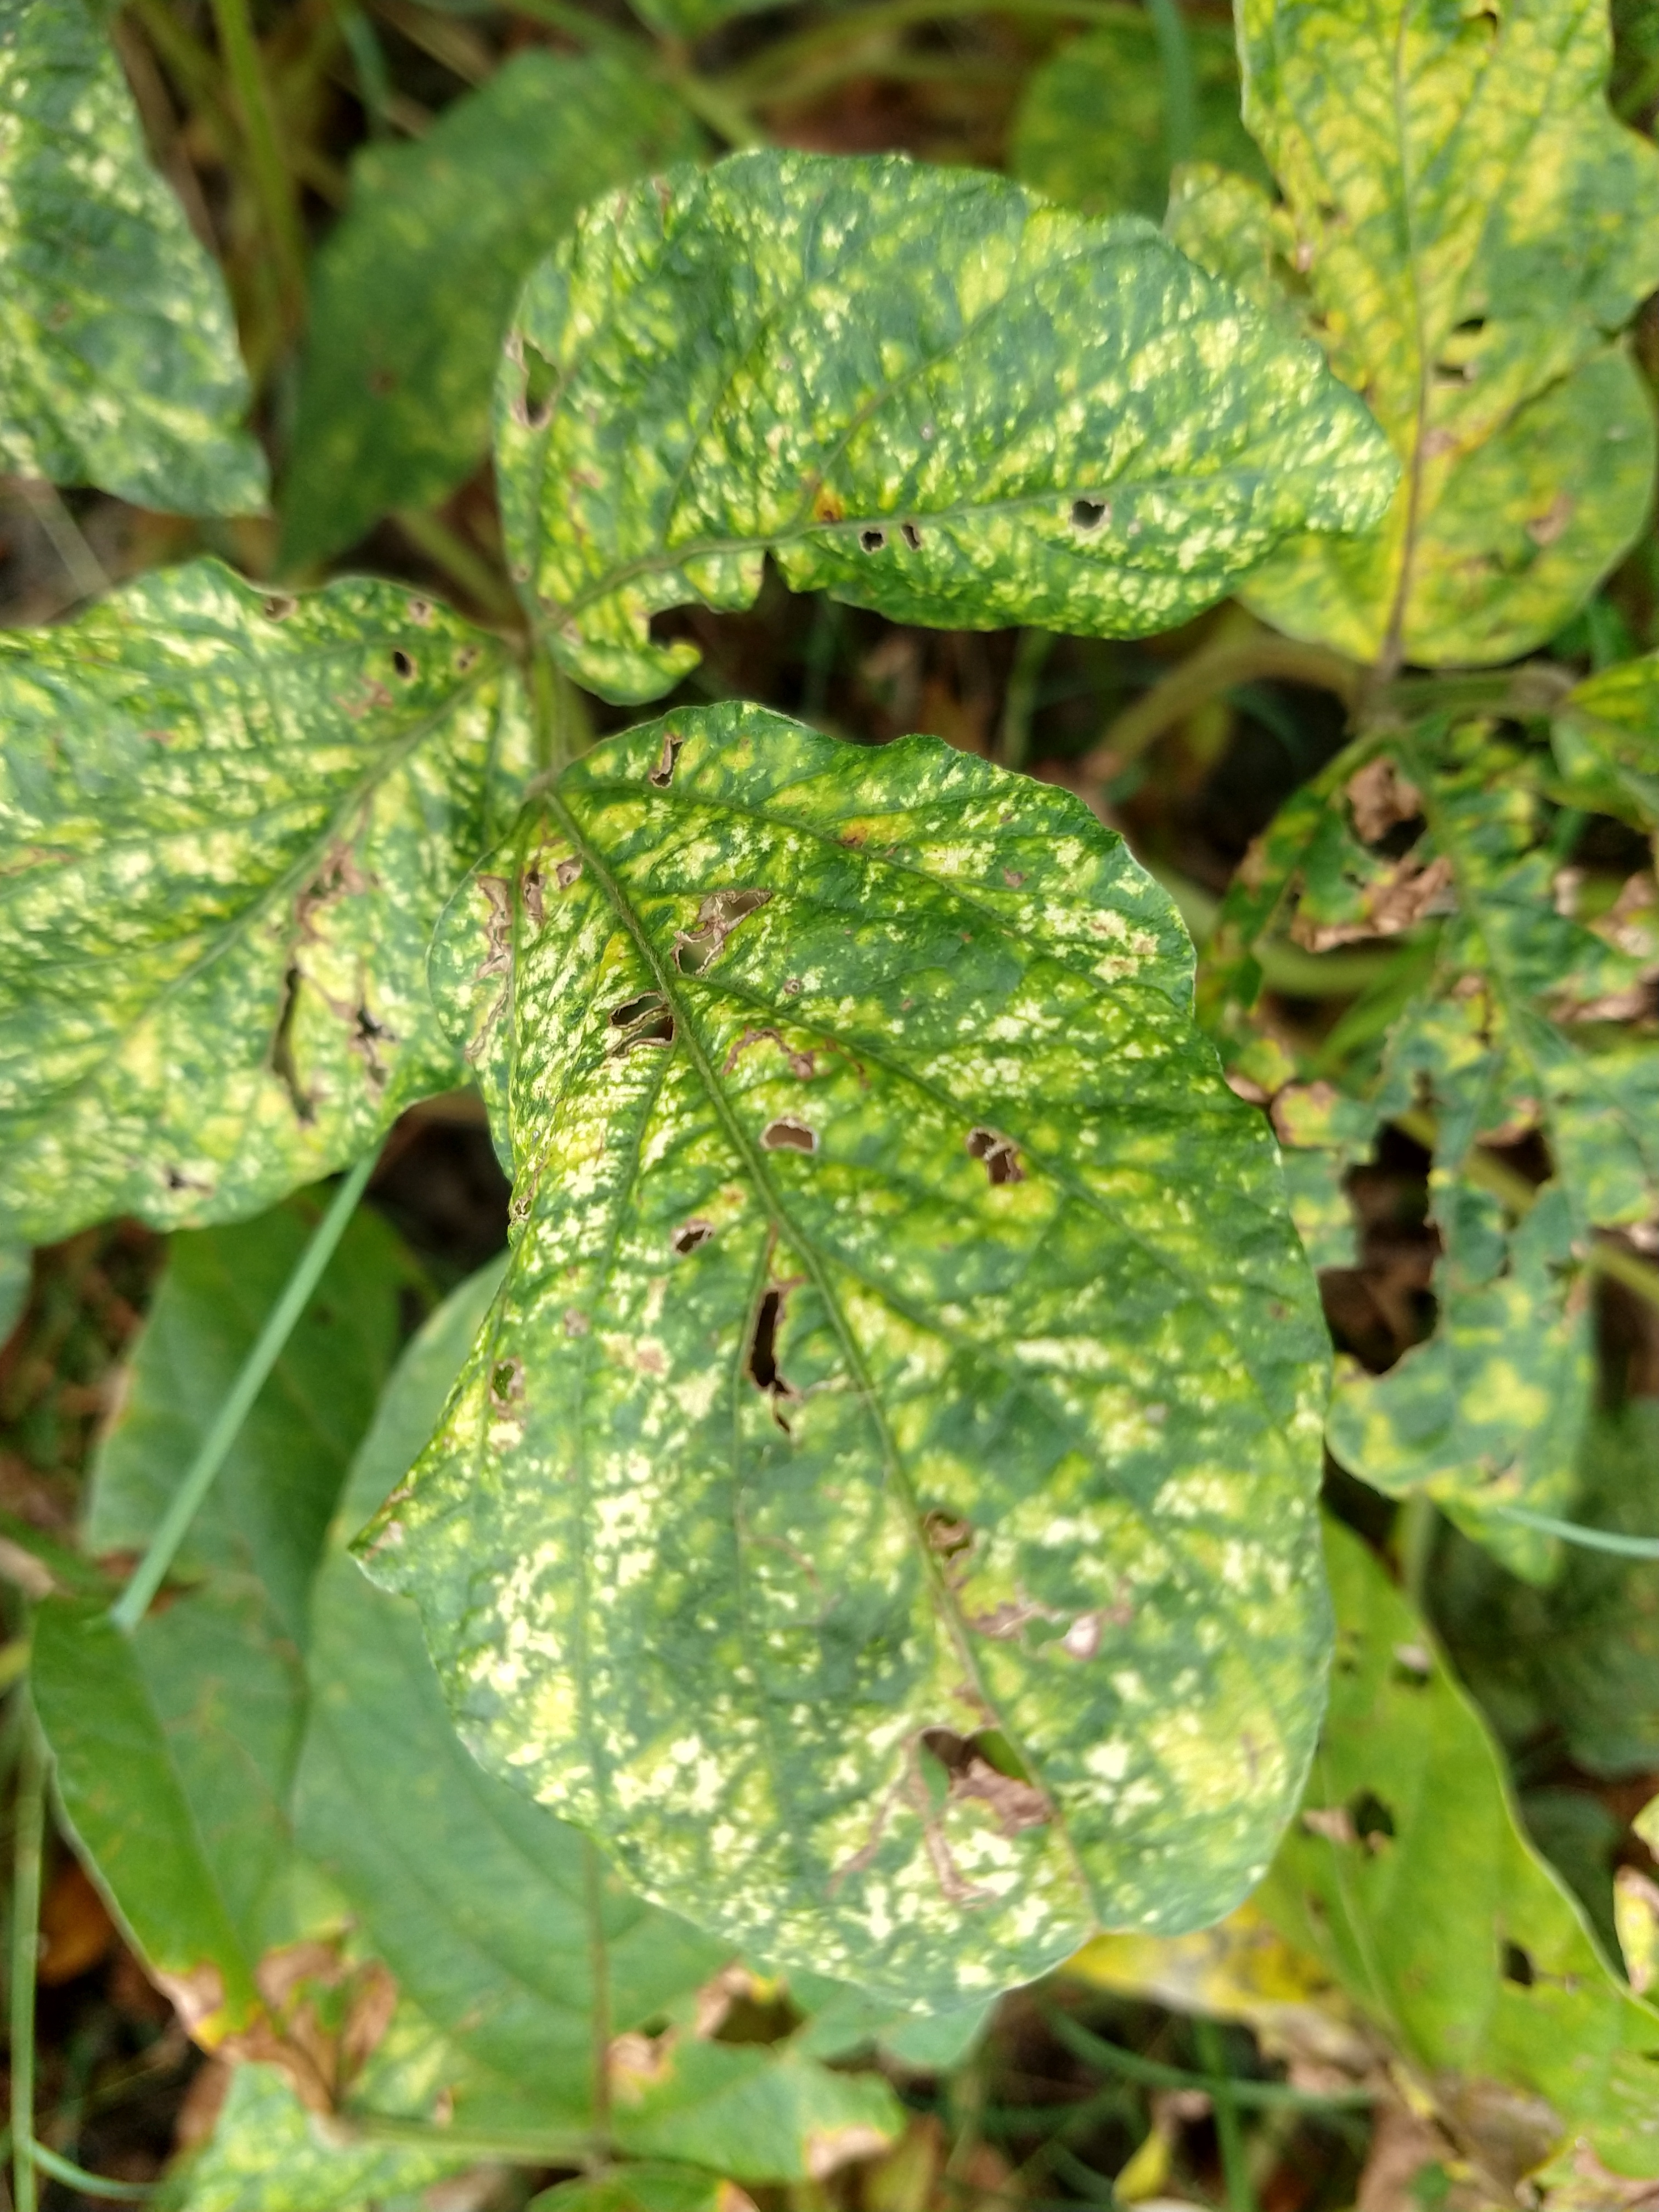
Label: Disease